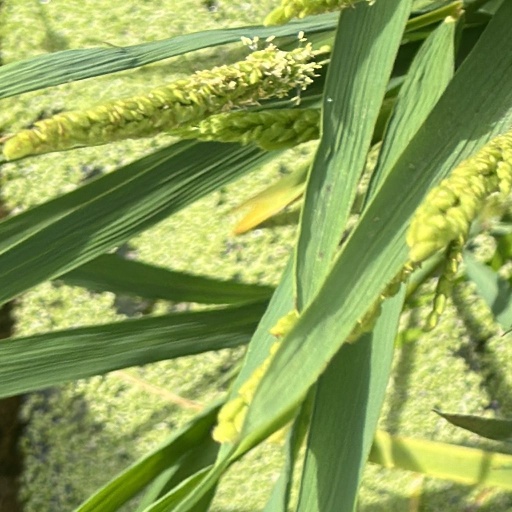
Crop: rice